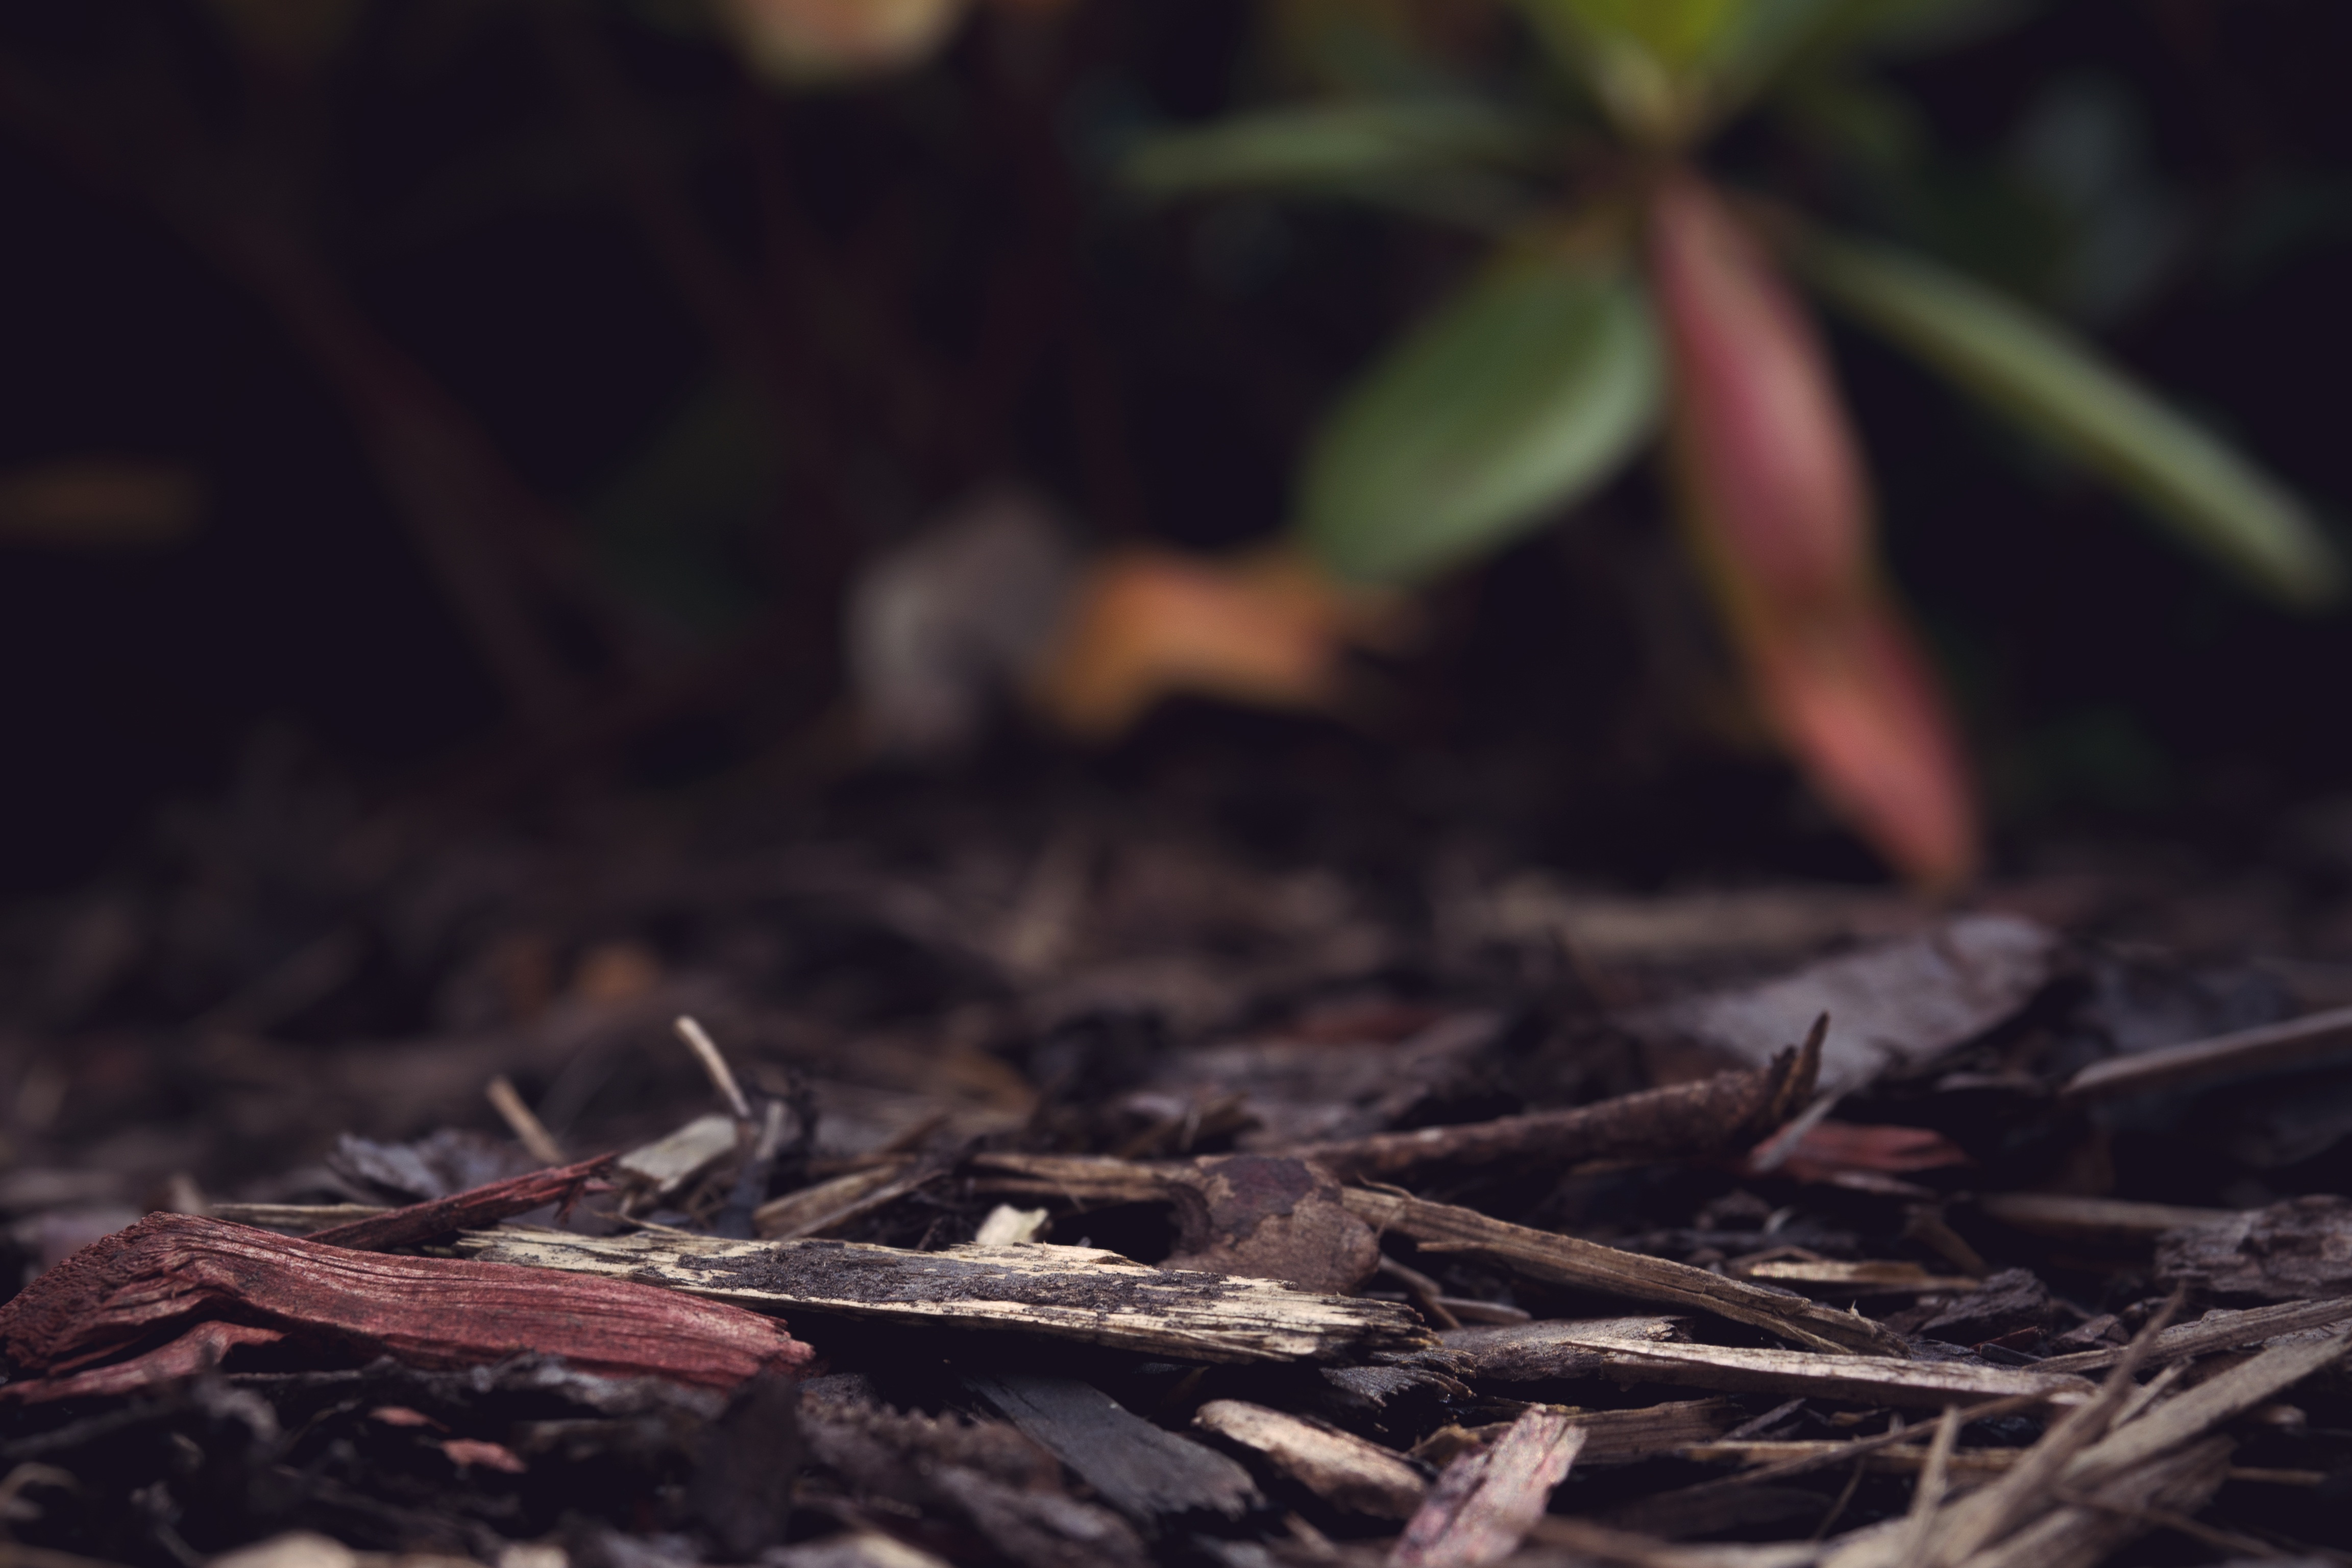
tree, nature, branch, plant, leaf, flower, soil, flora, fauna, close up, macro photography